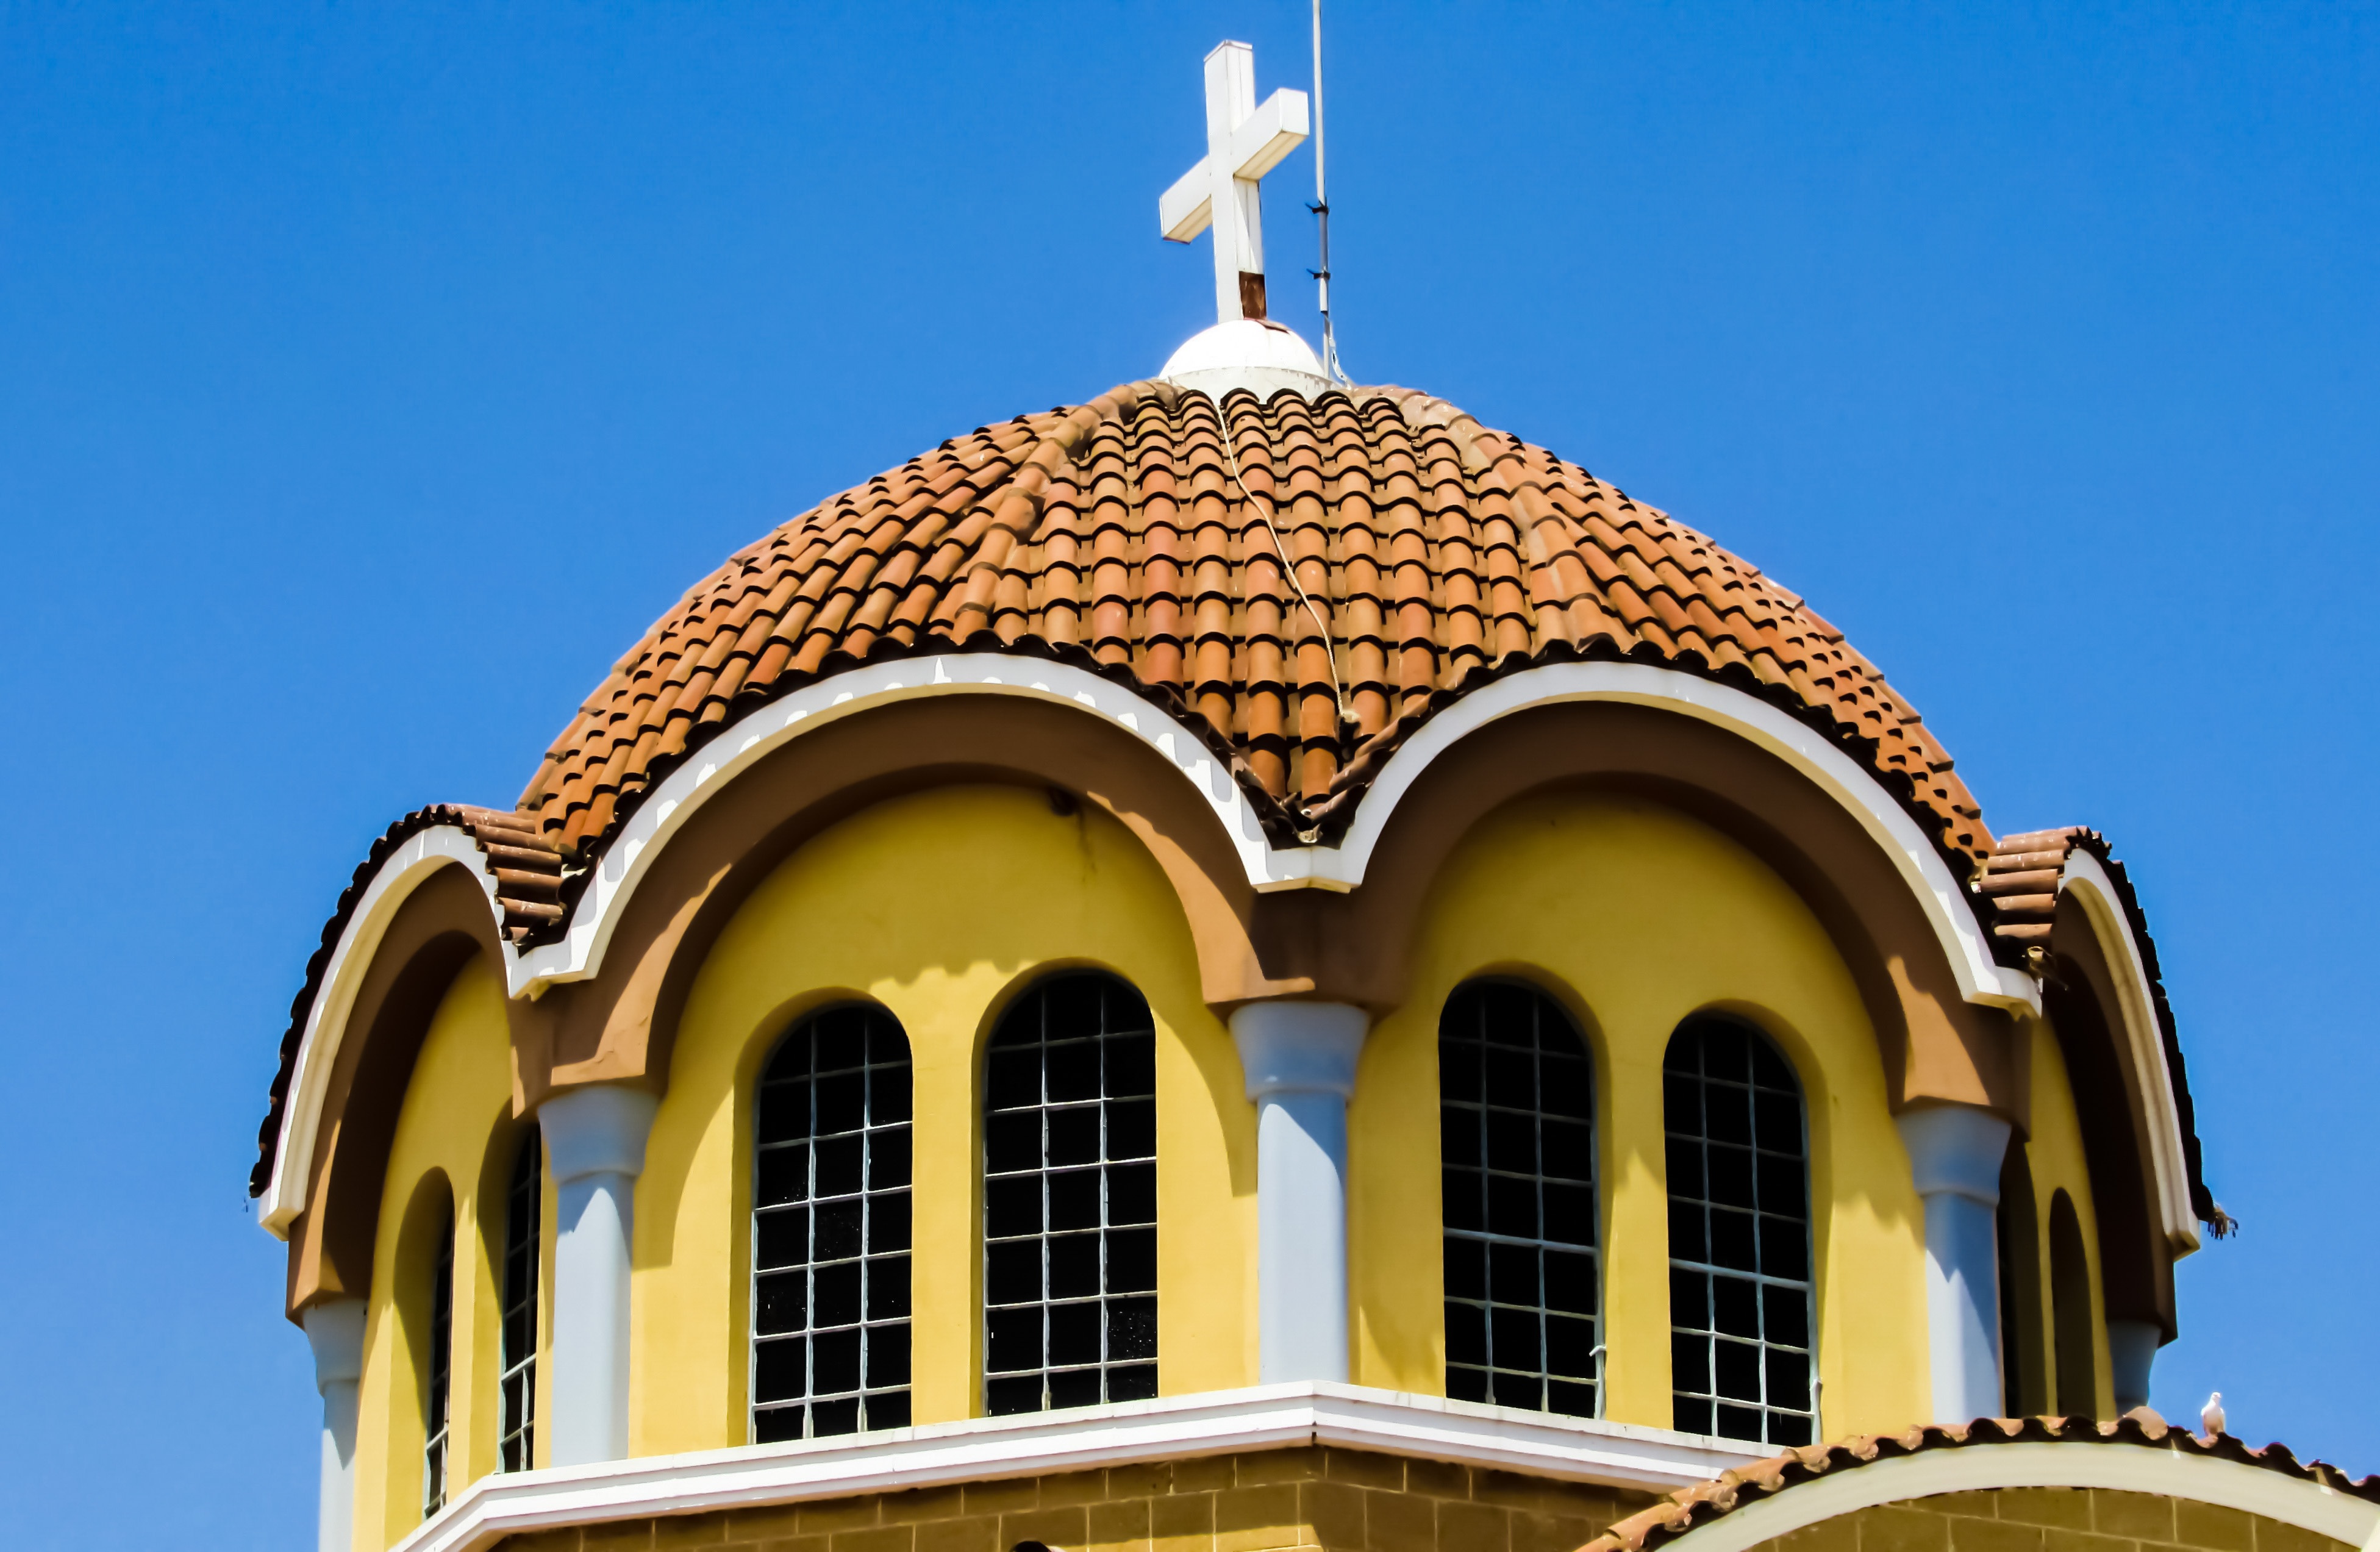
architecture, building, tower, religion, landmark, facade, church, chapel, place of worship, synagogue, orthodox, dome, cyprus, frenaros, archangelos michael